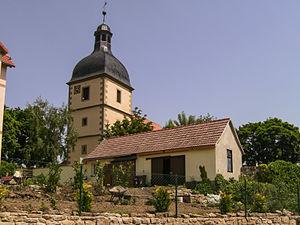
Schwabhausen est une commune allemande de l'arrondissement de Gotha en Thuringe.